Frodo Baggins

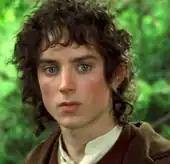
Elijah Wood as Frodo in Peter Jackson's film trilogy

In Peter Jackson's "The Lord of the Rings" film trilogy (2001–2003), Frodo is played by the American actor Elijah Wood. Dan Timmons writes in Janet Brennan Croft's 2004 "Tolkien on Film" that the themes and internal logic of the Jackson films are undermined by the portrayal of Frodo, which he considers a weakening of Tolkien's original.